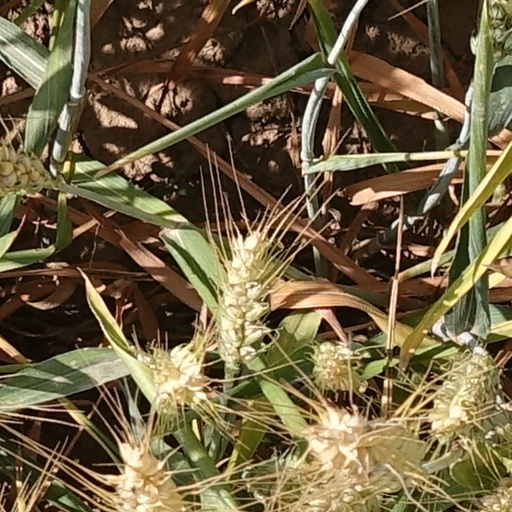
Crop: wheat